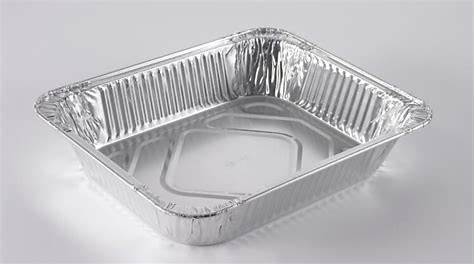
Waste category: metal